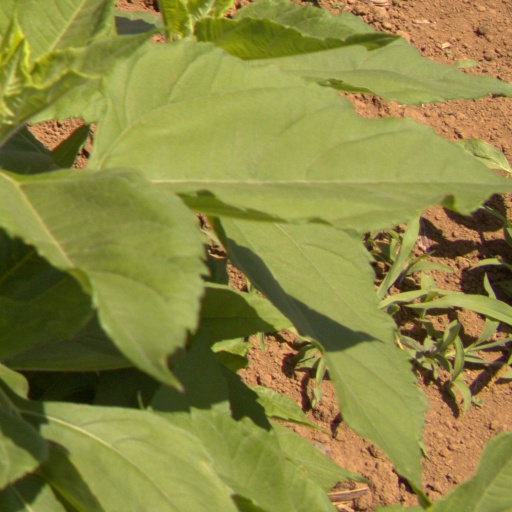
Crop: Jerusalem artichoke